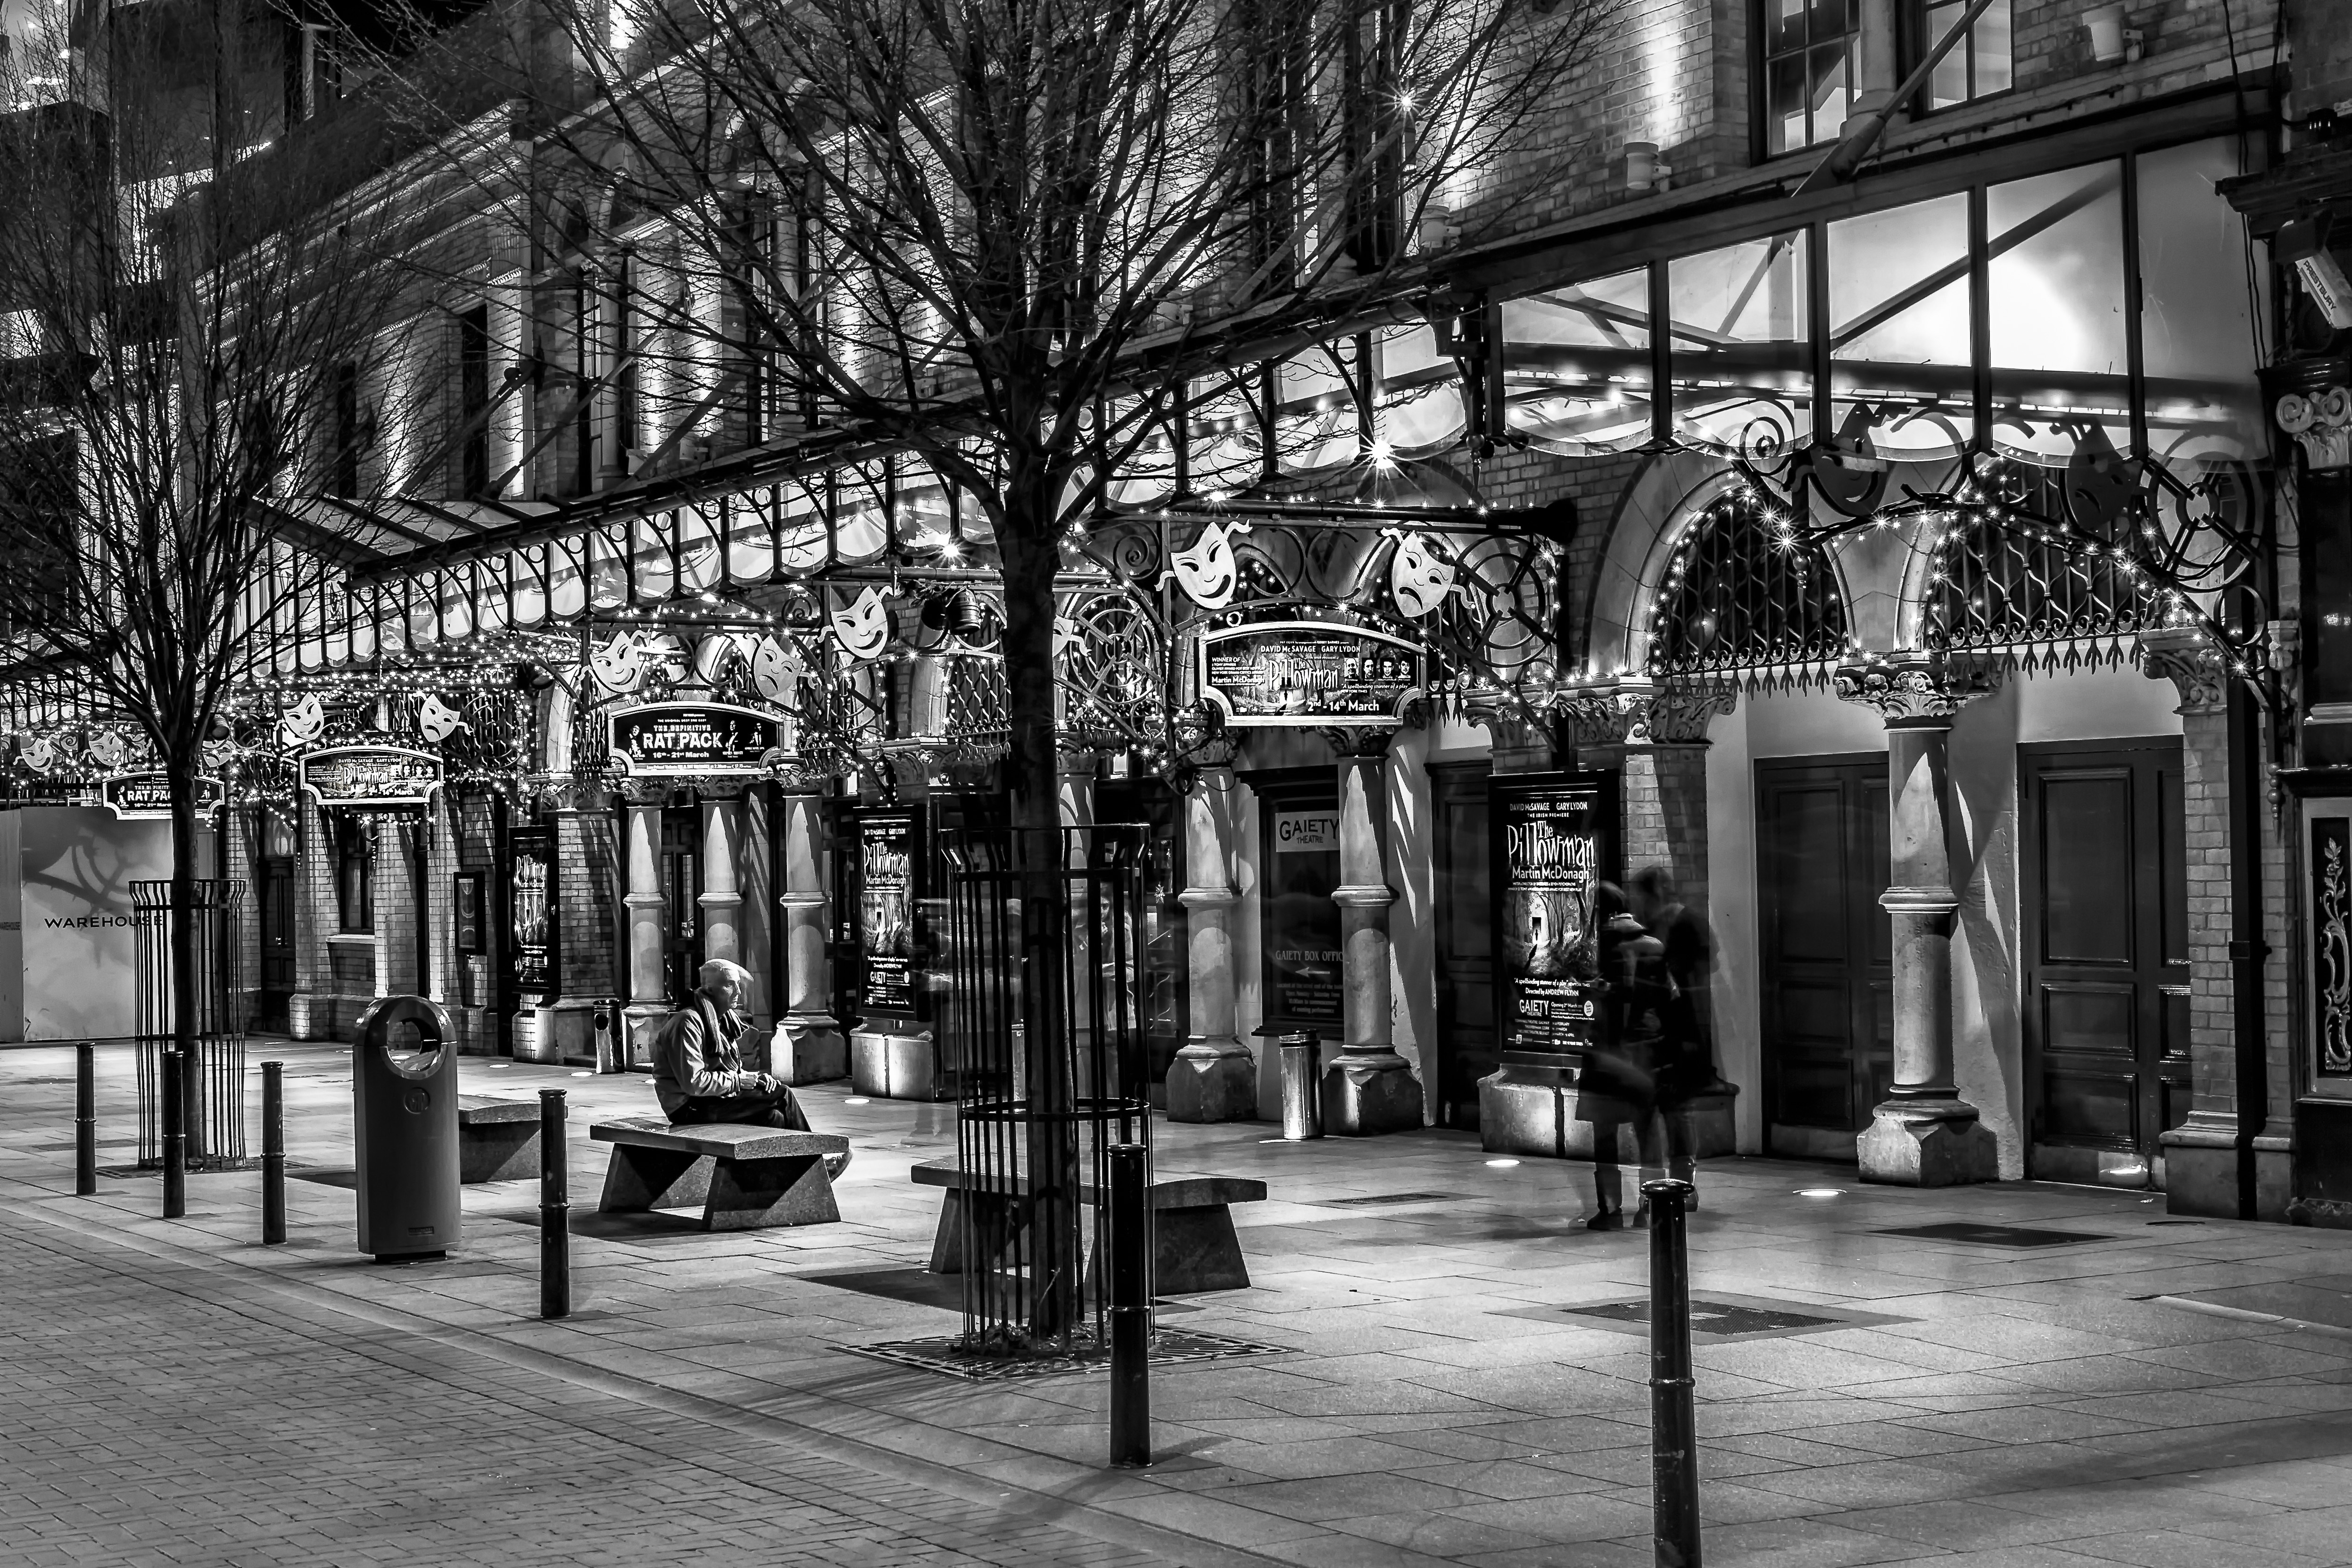
black and white, road, street, night, photography, alley, city, cityscape, downtown, monochrome, infrastructure, theater, history, arcade, shape, metropolis, dublin, urban area, monochrome photography, human settlement, nonbuilding structure